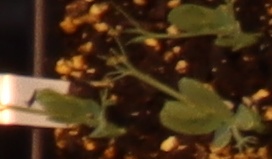
Label: Field Pea